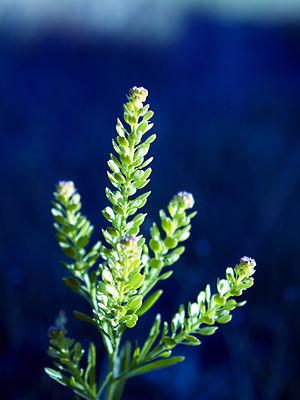
Cette liste de Tracheophyta de Bosnie-Herzégovine, ainsi que d’espèces introduites est un aperçu incomplet d’espèces de mousses, de fougères, de gymnospermes et d’angiospermes citées dans la littérature disponible en langues bosniaque, croate, serbe et serbo-croate. Cet aperçu n’inclue pas des espèces cultivées ni celles occasionnellement introduites.